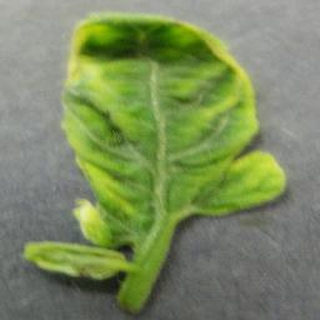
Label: tomato_yellow_leaf_curl_virus